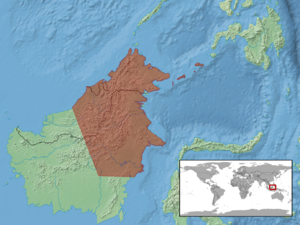
Calamaria suluensis est une espèce de serpents de la famille des Colubridae.